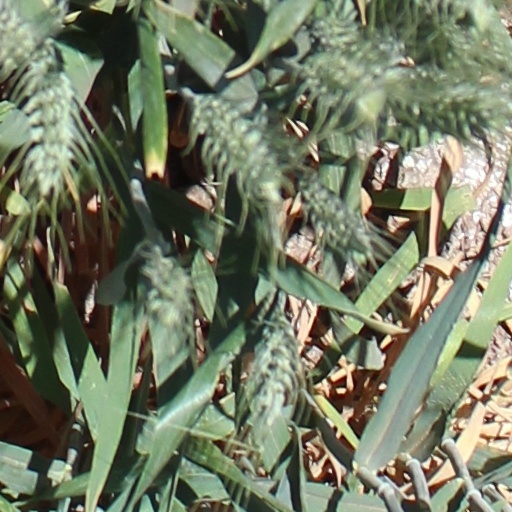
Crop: wheat